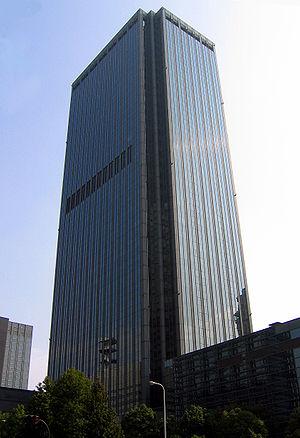
La préfecture d'Osaka est la deuxième plus peuplée des 47 préfectures du Japon. Osaka, capitale de la préfecture, est aussi la deuxième puissance économique du pays après la capitale Tokyo. Le PIB dans la région du Keihanshin est de 240 milliards d'euros, ce qui en fait une des régions les plus productives du monde.